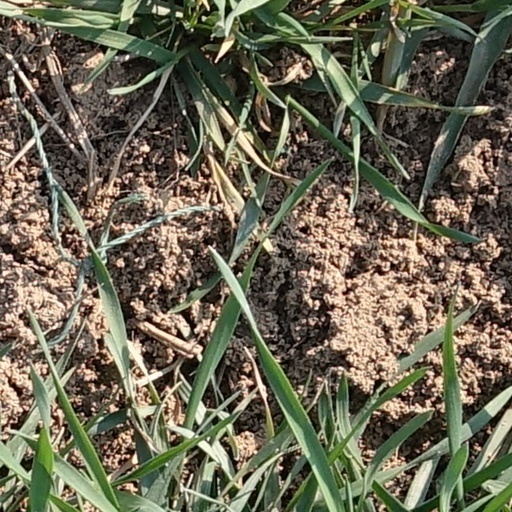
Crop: wheat